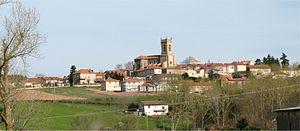
Cordelle (Loire, France) - vue générale
Cordelle est une commune française située dans le département de la Loire en région Auvergne-Rhône-Alpes. Ses habitants sont appelés les Cordellois.